California Chicory Works

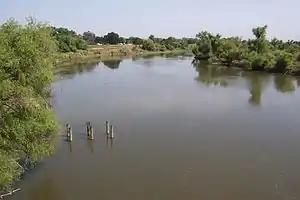
San Joaquin River near California Chicory Works

California Chicory Works site is a historical site in Stockton, California in San Joaquin County. California Chicory Works site is a California Historical Landmark No. 935, listed on September 30, 1980.